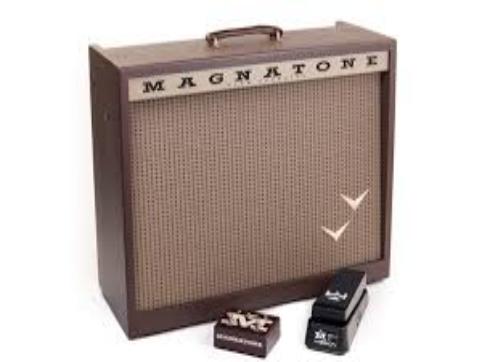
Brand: magnatone
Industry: Electronic